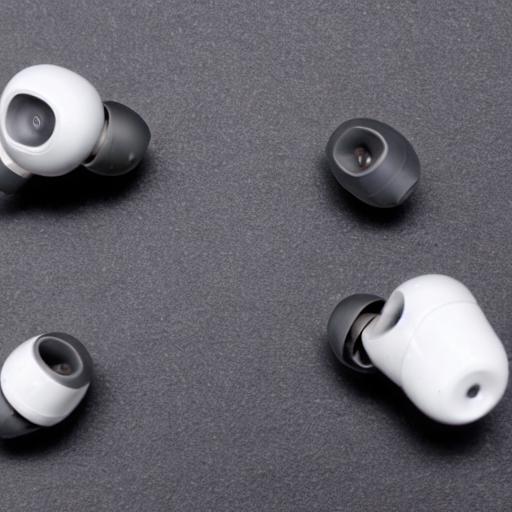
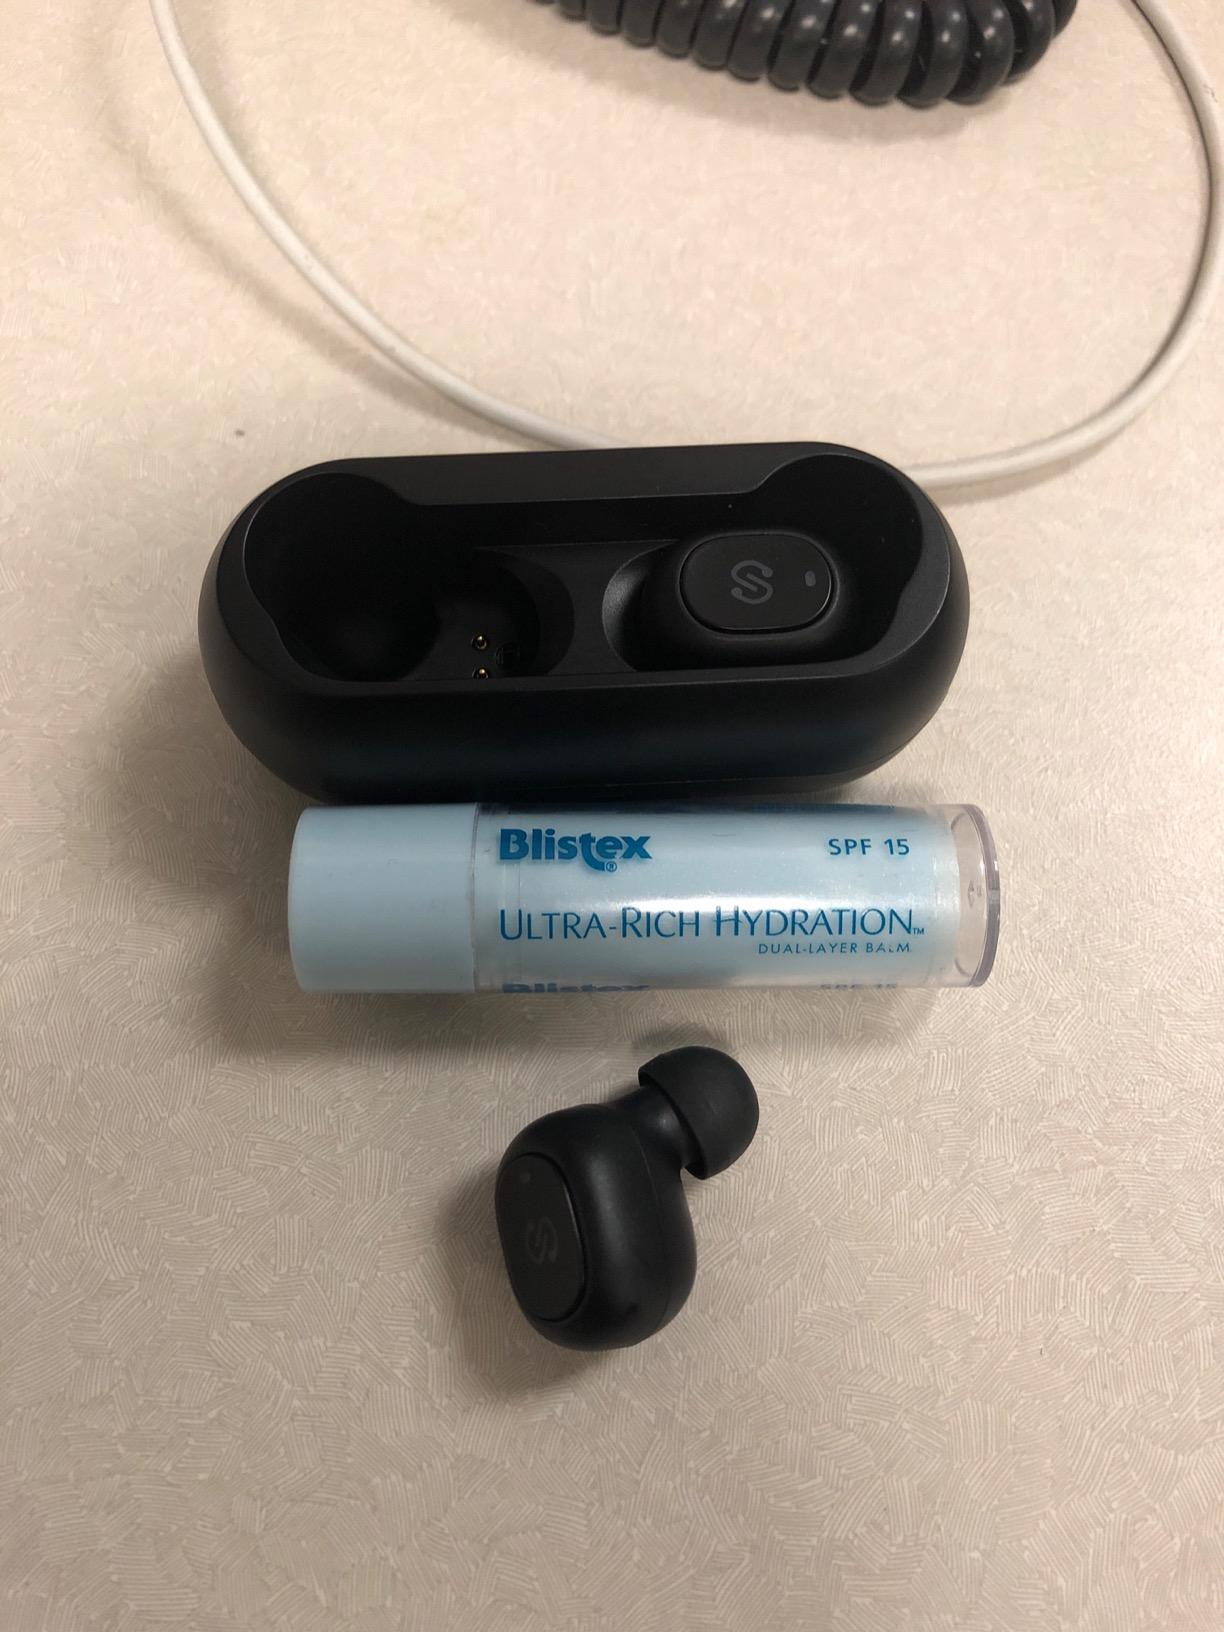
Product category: earbuds
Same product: no